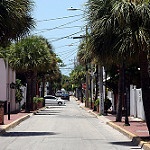
Scene: Outdoor